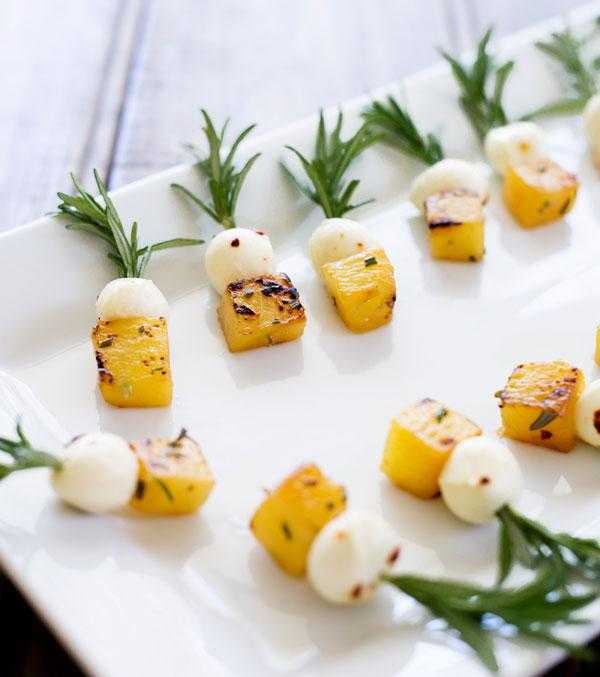
Label: Pineapple